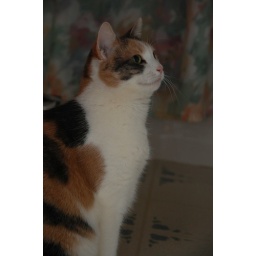
This is my cat, Taffy. Both of our cats love to hang out in the bathroom (and drink out of the sink)